2004–05 Newcastle United F.C. season

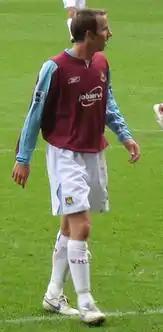
Lee Bowyer: on-field fight with teammate Kieron Dyer

An unbeaten run in all competitions in February and March was ended in April with a home defeat against Aston Villa; during the match, Lee Bowyer and Kieron Dyer were sent off for an on-pitch fight. As a result of the incident, later described as "the blackest day" by Shepherd, Bowyer was fined six weeks' wages (about £200,000) and both players received playing bans from the FA. The event overshadowed the announcement that Alan Shearer (expected to retire that season) had extended his playing contract for a further year and was to take up a coaching role with the club.